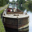
Label: ship